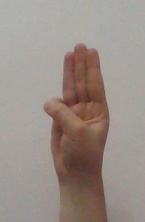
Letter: thaa